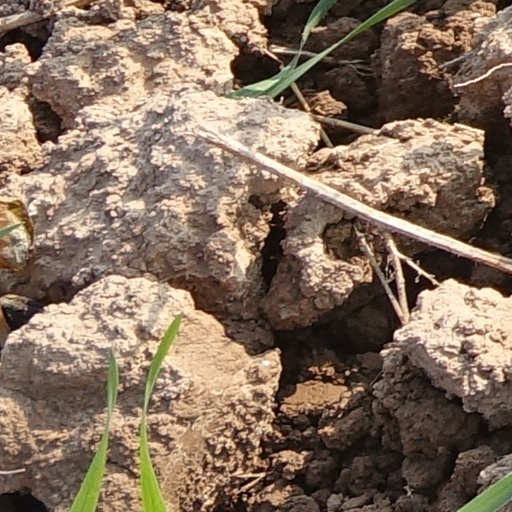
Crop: wheat